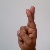
The image shows a hand gesture representing the letter 'R' in Indian Sign Language.